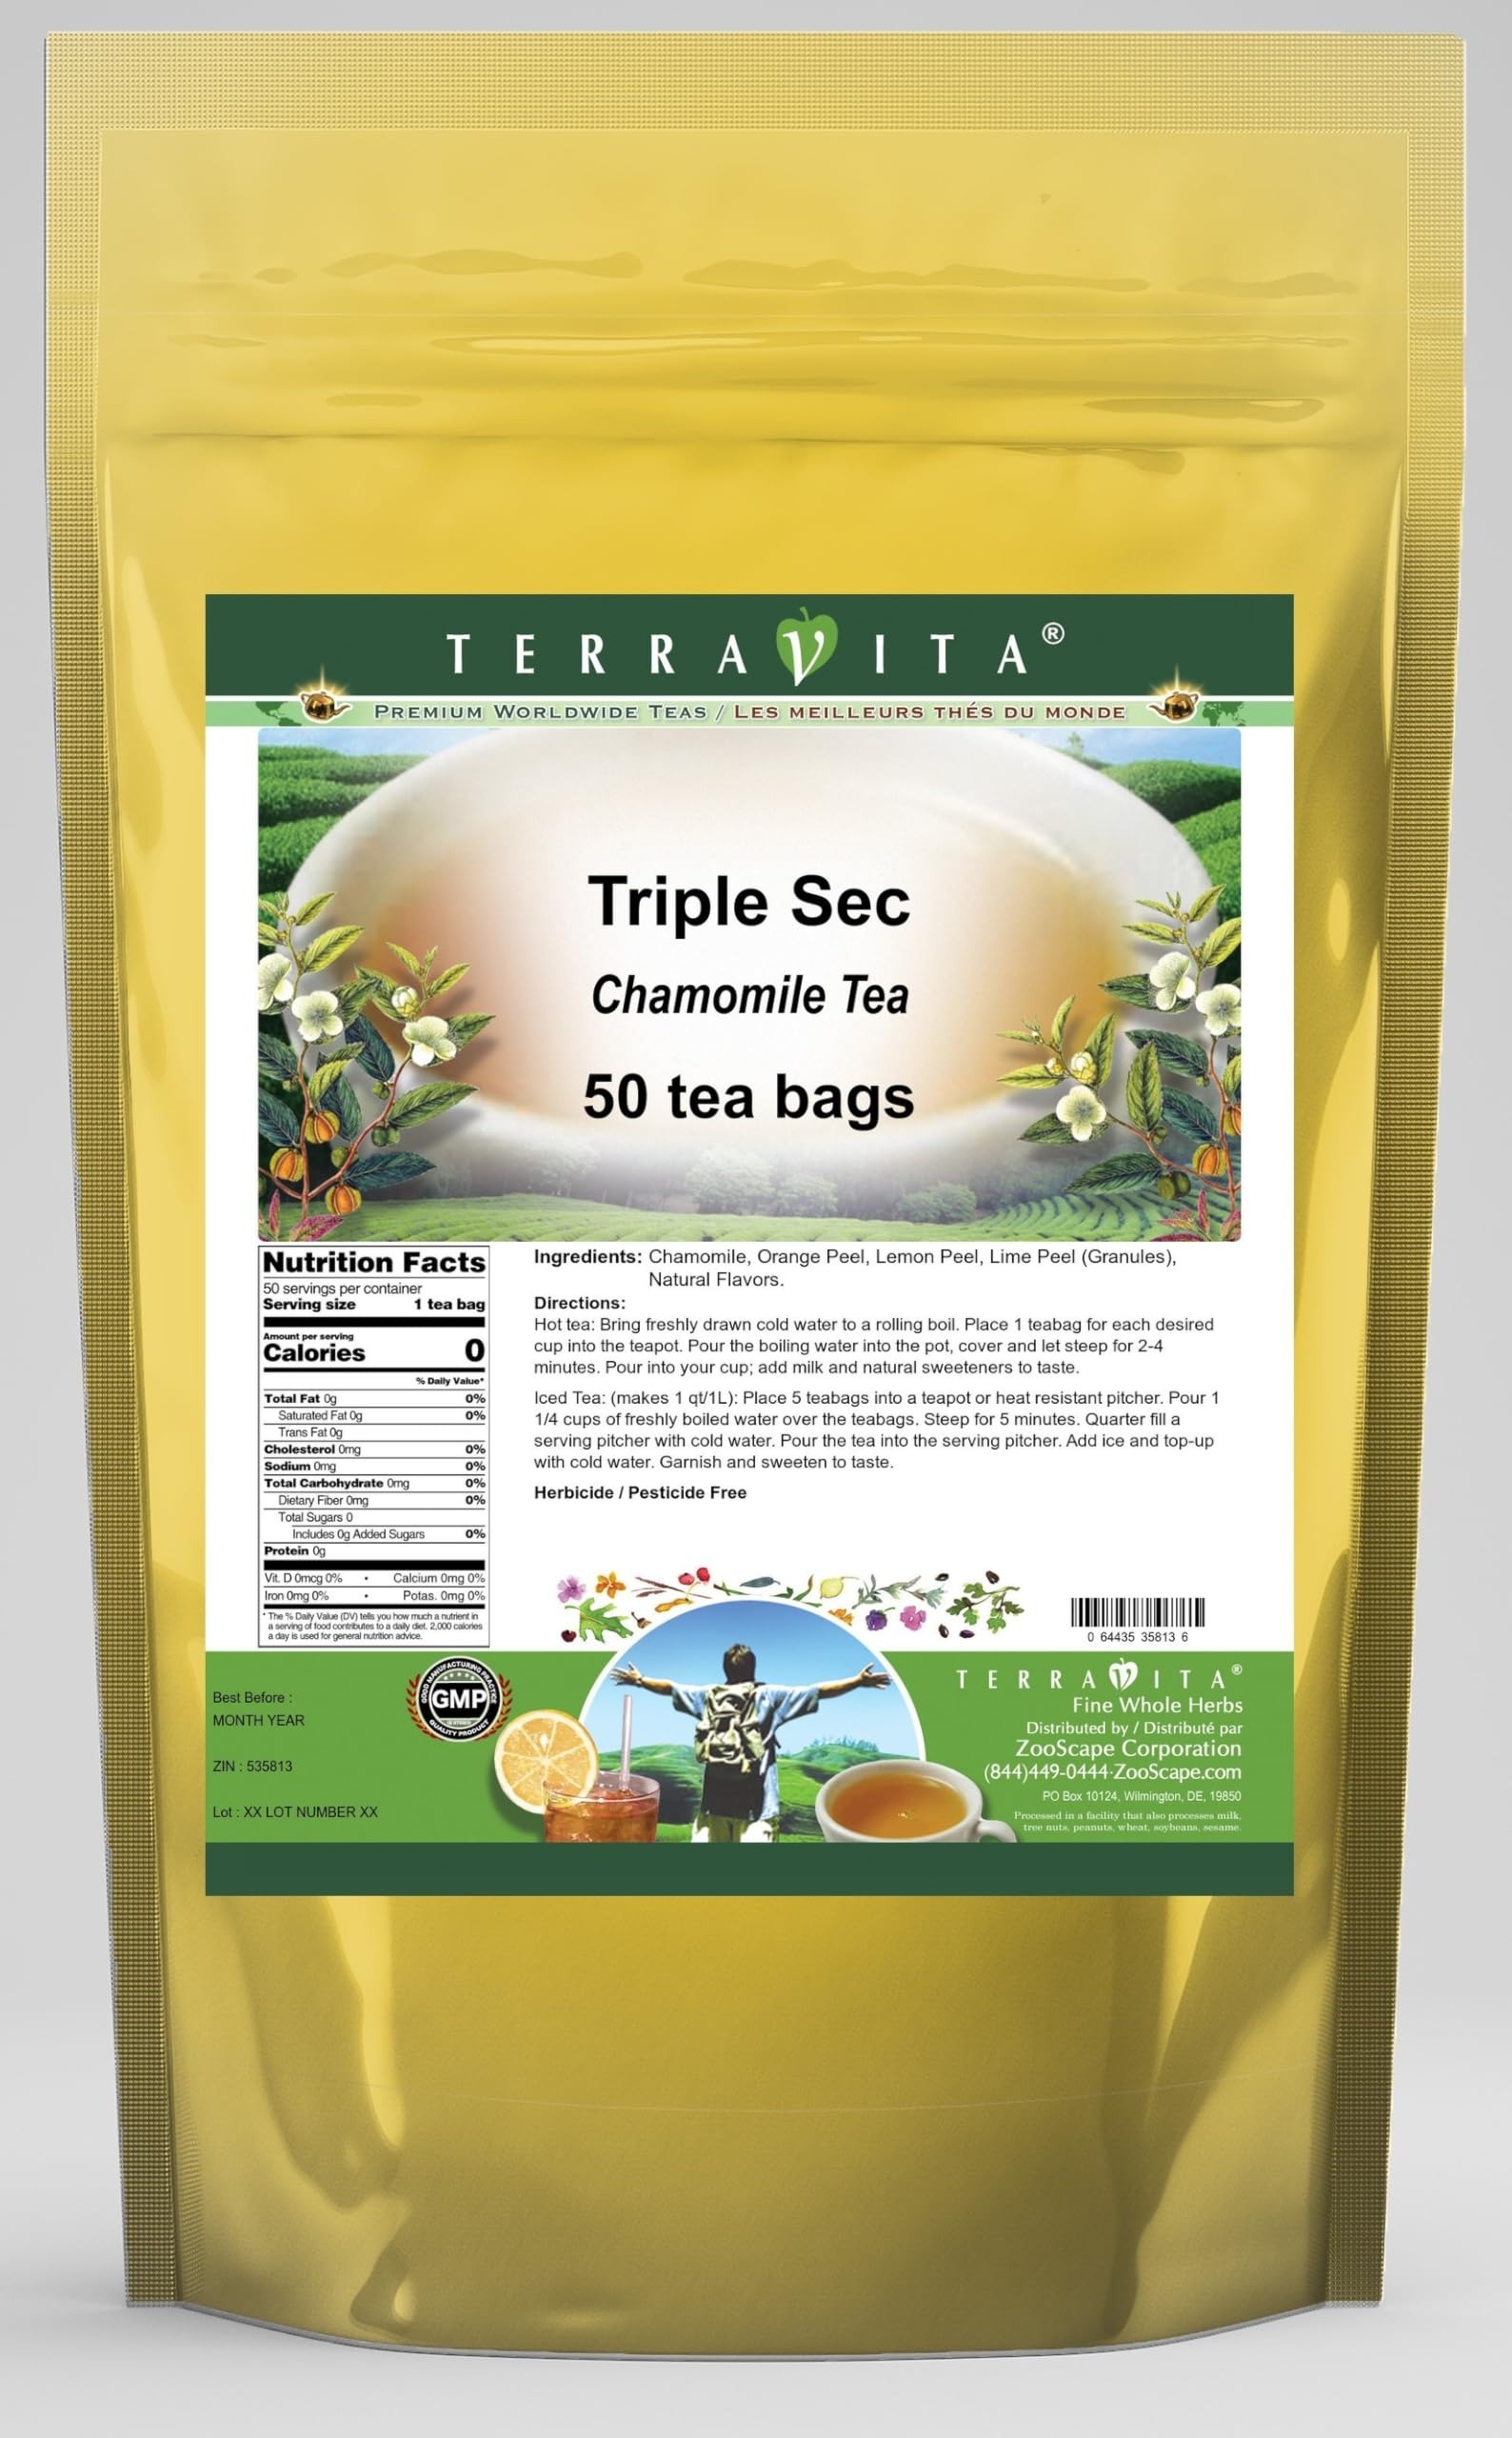
Item Name: Triple Sec Chamomile Tea (50 tea bags, ZIN: 535813) - 3 Pack
Bullet Point 1: Our Triple Sec Chamomile Tea is a delicious flavored Chamomile tea with Orange Peel, Lemon Peel and Lime Peel that you will enjoy relaxing with anytime! The natural Triple Sec taste is delicious! - Ingredients: Chamomile tea, Orange Peel, Lemon Peel, Lime Peel and Natural Triple Sec Flavor.
Bullet Point 2: No fillers.
Bullet Point 3: Manufacturer: TerraVita
Bullet Point 4: Size: 50 tea bags
Bullet Point 5: Chamomile Tea Bags - Packed in a convenient upright pouch!
Product Description: Our Triple Sec Chamomile Tea is a delicious flavored Chamomile tea with Orange Peel, Lemon Peel and Lime Peel that you will enjoy relaxing with anytime! The natural Triple Sec taste is delicious! - Ingredients: Chamomile tea, Orange Peel, Lemon Peel, Lime Peel and Natural Triple Sec Flavor. - Hot tea brewing method: Bring freshly drawn cold water to a rolling boil. Place 1 teabag for each desired cup into the teapot. Pour the boiling water into the pot, cover and let steep for 2-4 minutes. Pour into your cup; add milk and natural sweeteners to taste. - Iced tea brewing method: (to make 1 liter/quart): Place 5 teabags into a teapot or heat resistant pitcher. Pour 1 1/4 cups of freshly boiled water over the teabags. Steep for 5 minutes. Quarter fill a serving pitcher with cold water. Pour the tea into the serving pitcher. Add ice and top-up with cold water. Garnish and sweeten to taste. - TerraVita is an exclusive line of premium-quality, natural source products that use only the finest, purest and most potent ingredients found around the world. TerraVita is hallmarked by the highest possible standards of purity, potency, stability and freshness. All of our products are prepared with the highest elements of quality control, from raw materials through the entire manufacturing process, up to and including the moment that the bottles or bags are sealed for freshness and shipped out to you. Our highest possible standards are certified by independent laboratories and backed by our personal guarantee. - TerraVita exists to meet and ensure your family's health and wellness without the harmful effects of chemicals and health products. We strive to make all of our products affordable and reliable and are constantly searching the market to maintain our affordability and to look for
Value: 150.0
Unit: Count

Price: 86.43